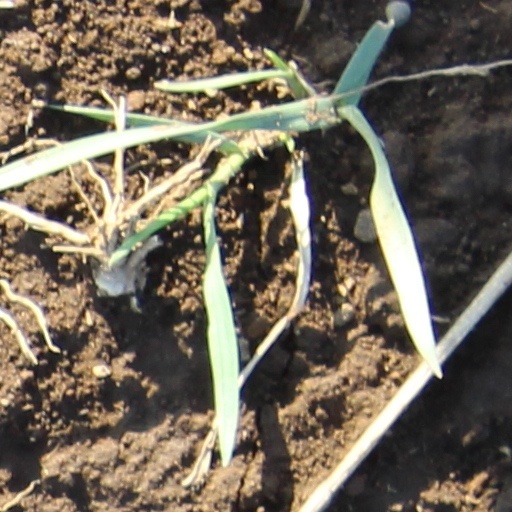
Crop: wheat